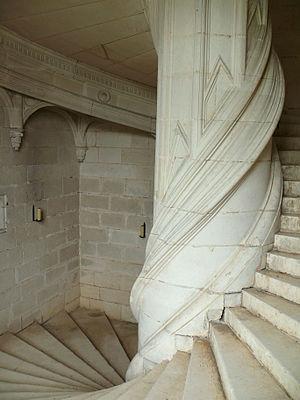
Château de La Rochefoucauld - Aile Sud - Escalier
Le château de La Rochefoucauld situé à La Rochefoucauld en Charente,